Halfback (American football)

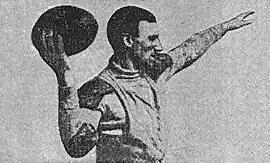
St. Louis University halfback Brad Robinson demonstrating "Overhand spiral—fingers on lacing".

Heston's charging ability and open-field running have also been credited with leading to the origin of the "seven man line and a diamond on defense." Minnesota's College Football Hall of Fame coaching staff of Henry L. Williams and Pudge Heffelfinger devised the strategy in 1903 to stop Heston. Minnesota had previously used the then-traditional nine-man line with the fullback backing up the line and a safety man down the field. Heffelfinger suggested that the halfbacks be pulled out of the line and stationed behind the tackles, thus requiring Heston to break through an initial seven-man line and a secondary line consisting of the fullback and two halfbacks. Known as the "Minnesota shift", the formation became a standard practice. In 1936, Arch Ward credited Heston with leading to one of the "noteworthy transitions" in football history.